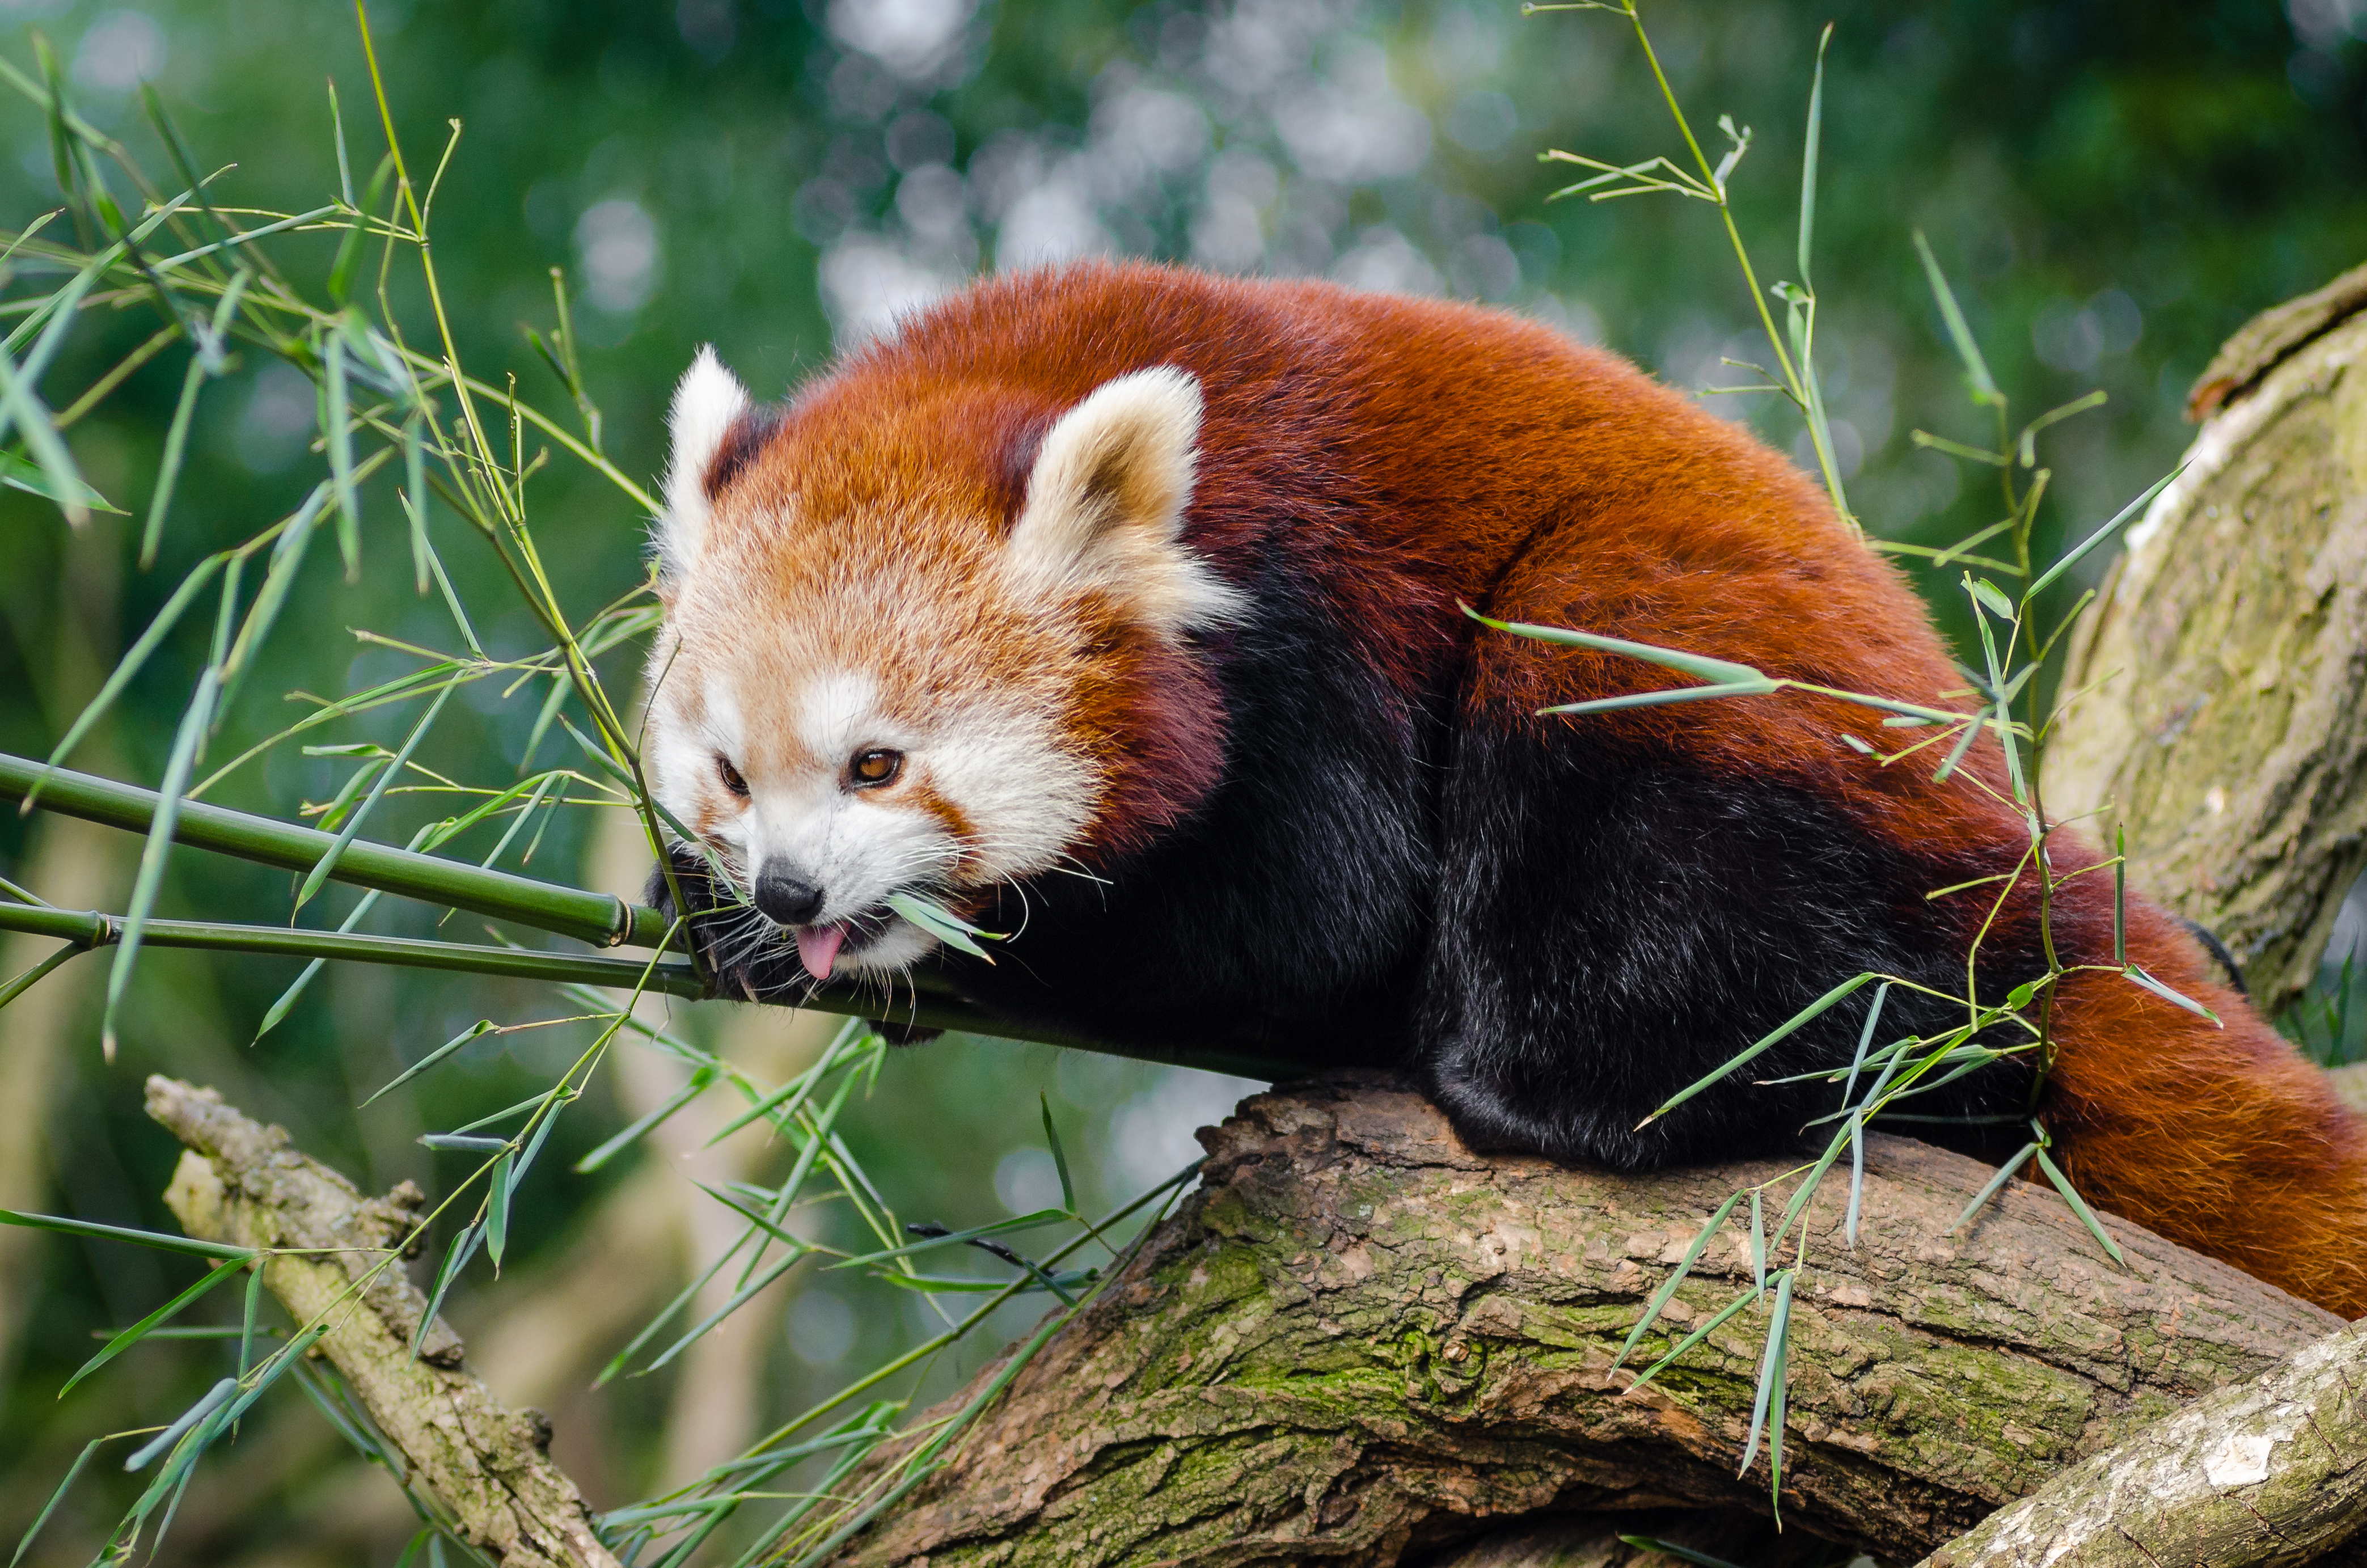
tree, animal, cute, wildlife, mammal, fauna, red panda, whiskers, vertebrate